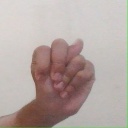
अक्षर: न